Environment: real
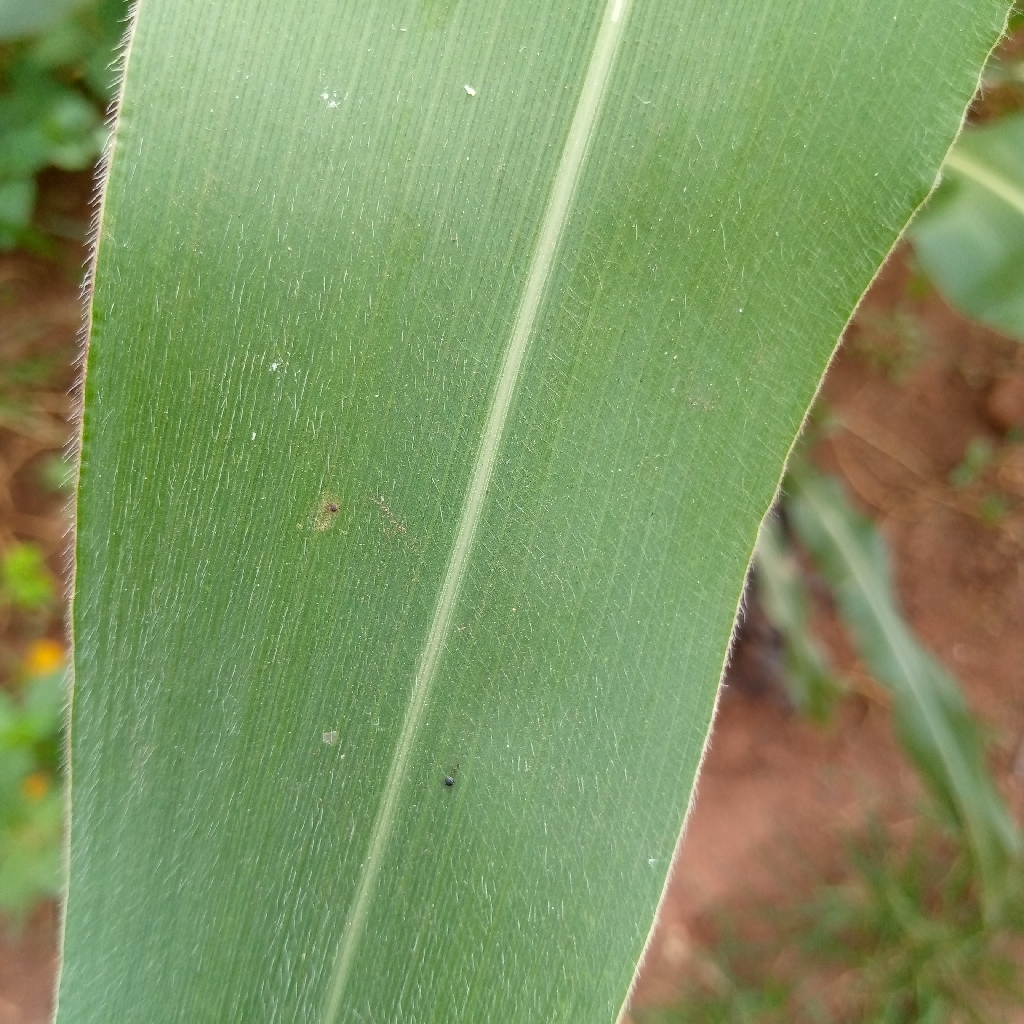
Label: healthy